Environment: lab
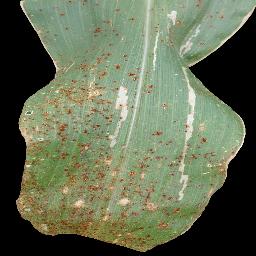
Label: common_rust